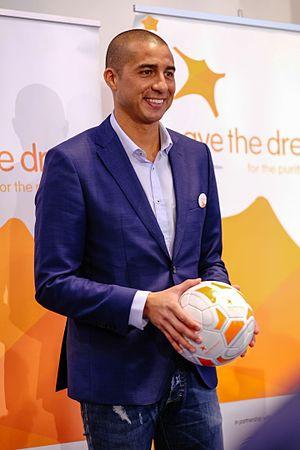
David Trezeguet, né le 15 octobre 1977 à Rouen, est un footballeur international français. Il possède la double nationalité franco-argentine mais il a seulement joué sous les couleurs de la France. Pendant sa carrière, il évolue au poste d'attaquant.